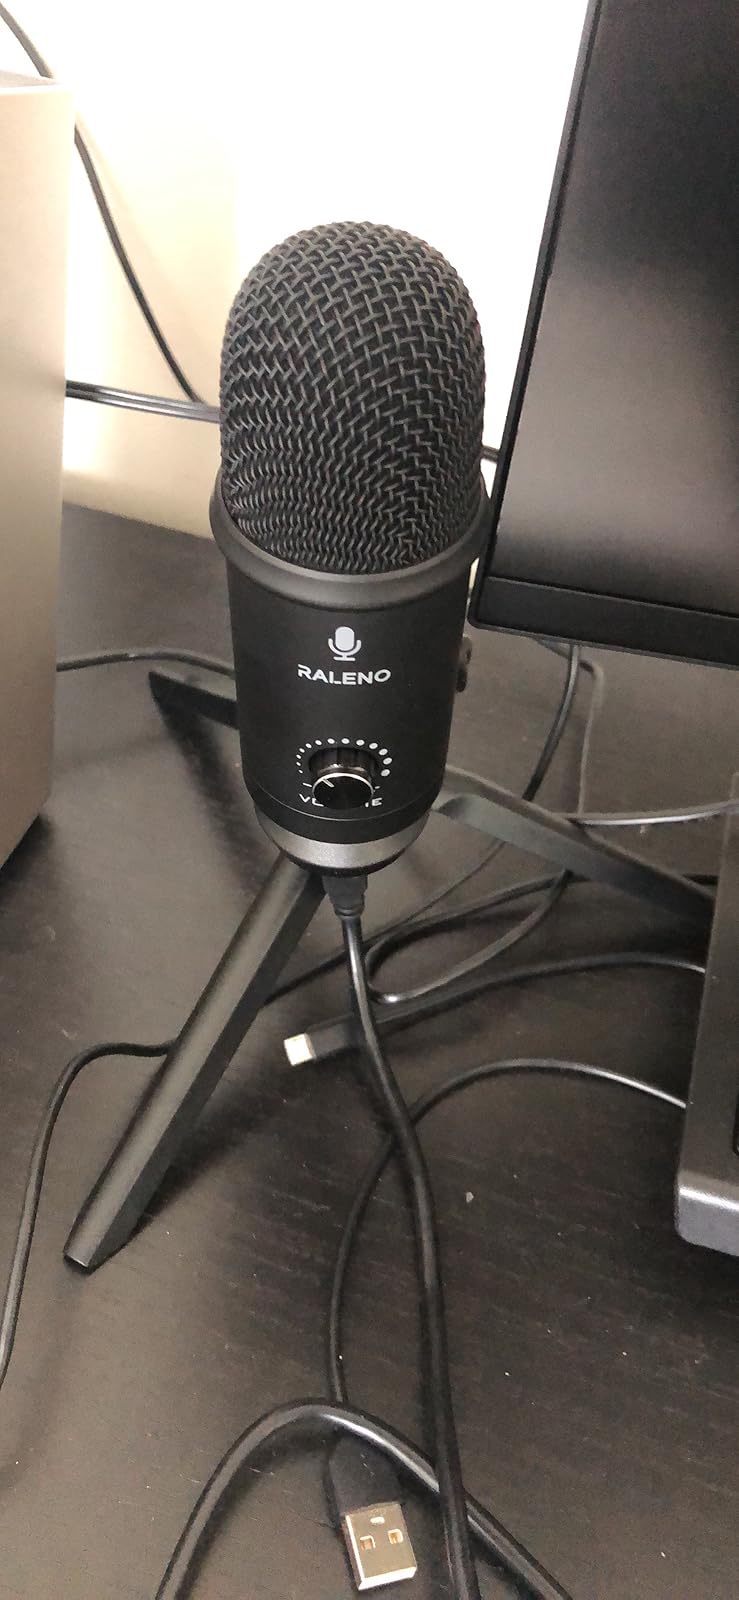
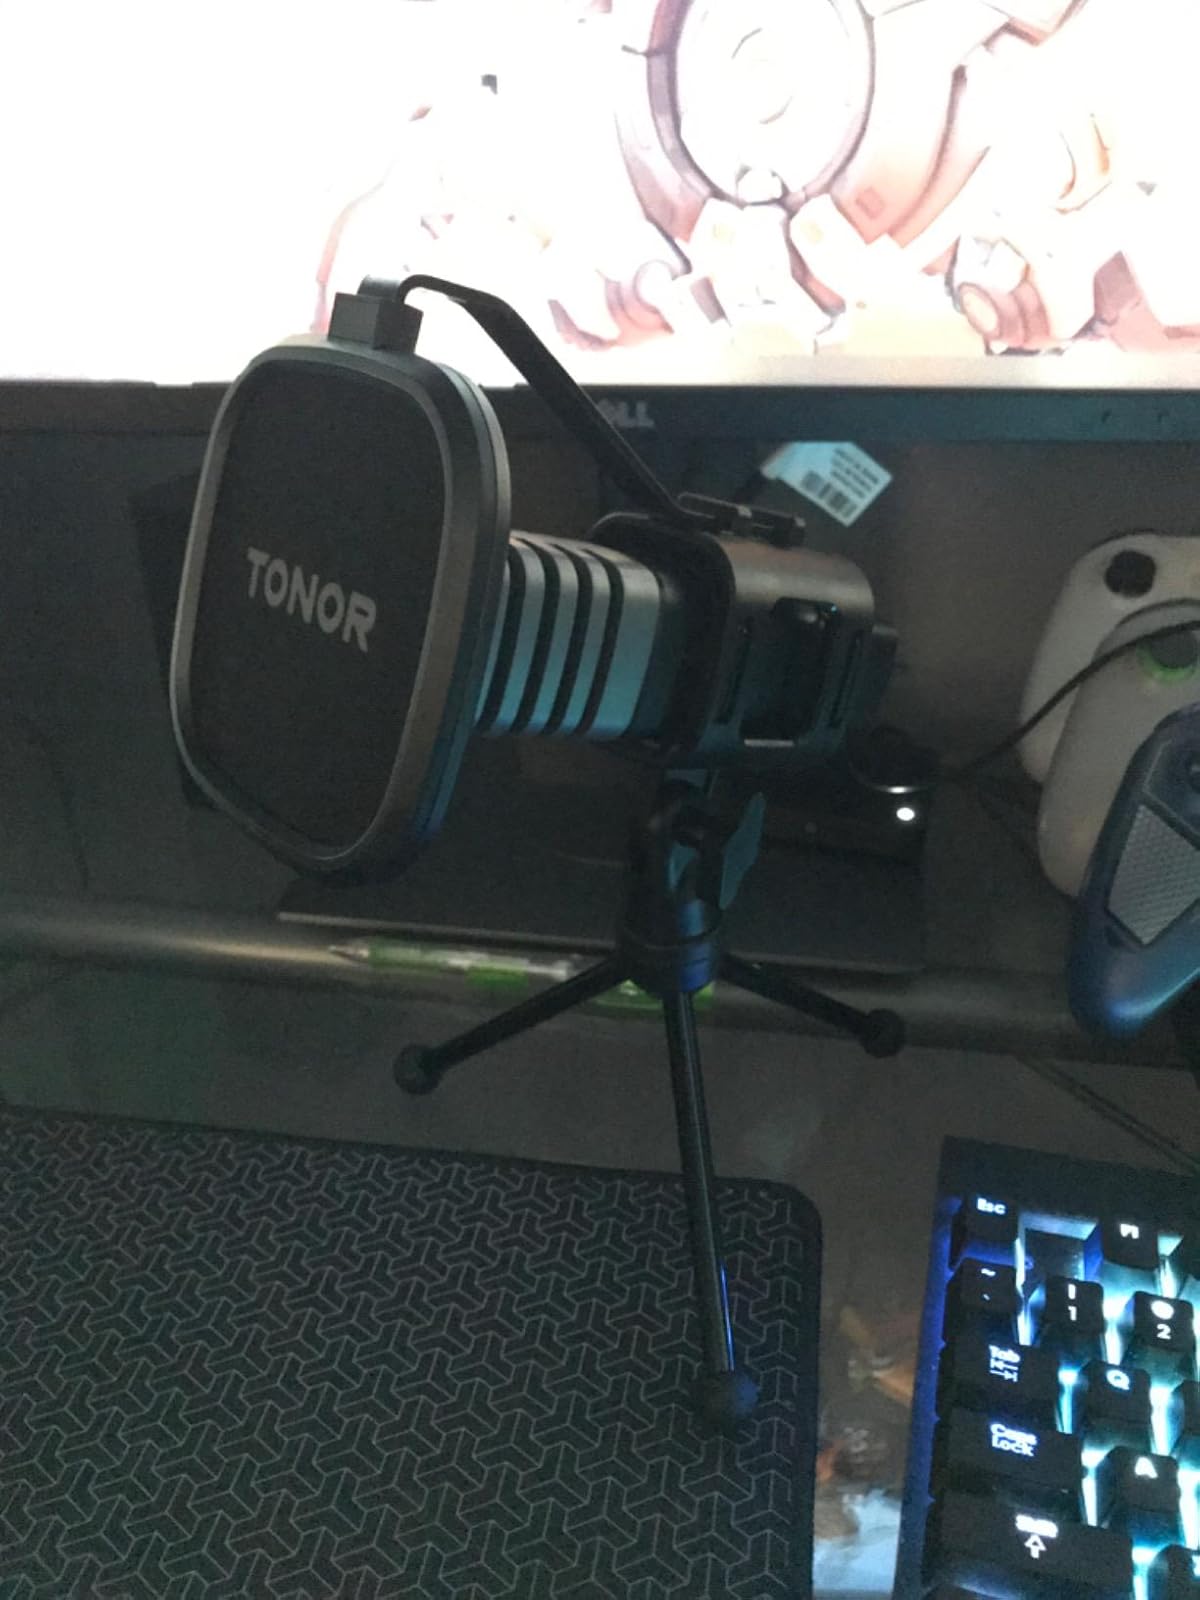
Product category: microphone
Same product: no